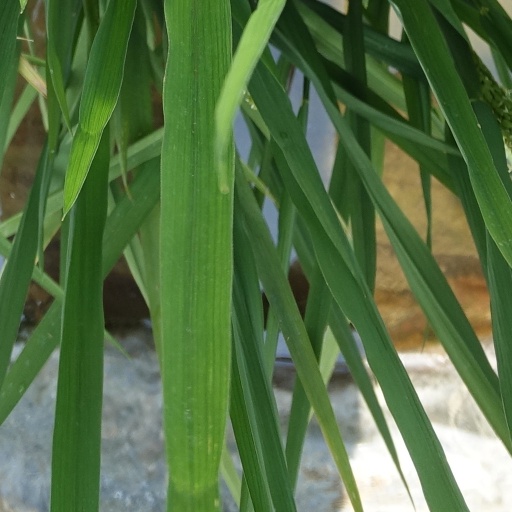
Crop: rice